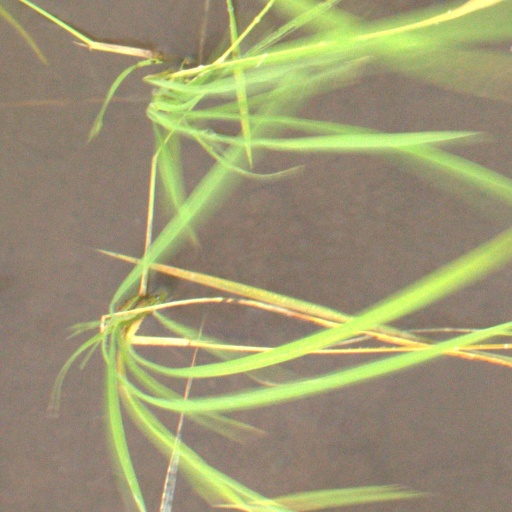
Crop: rice